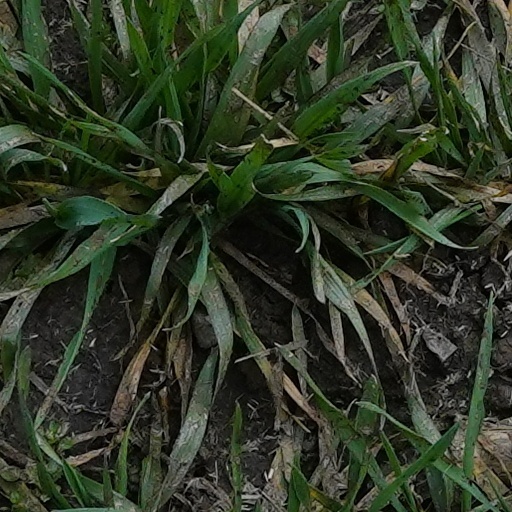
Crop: wheat